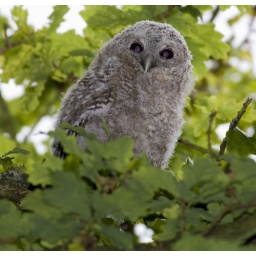
a young bird of pray sitting in a tree at bath pool park